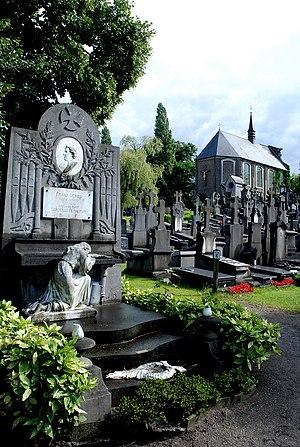
Cette page regroupe l'ensemble des monuments classés de la ville de Gand.